Rodica Ciorănică

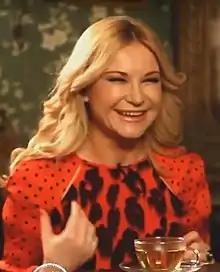
Ciorănică in 2016

Rodica Ciorănică-Gavriliţă (born 25 March 1976) is a journalist and editor from Moldova. She founded "VIP Magazin" in 2004. Since 2007, she has had a TV show on Pro TV Chişinău and then on Prime TV. Rodica Ciorănică is the head of VIP Magazin Grup. Besides VIP Magazin, she edits two other magazines, "50 cei mai influenti Moldoveni" (The 50 most influential Moldavians) and "99 femei din Moldova" (99 women from Moldova). She is married to Sergiu Gavriliţă (their marriage godfather being Sergiu Mocanu) and they have a daughter.